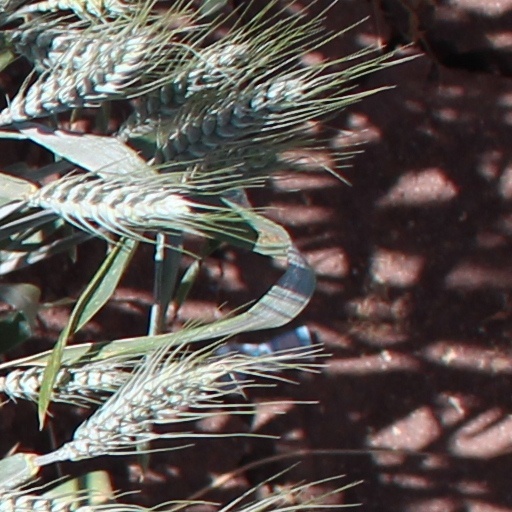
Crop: wheat